Frank Elegar

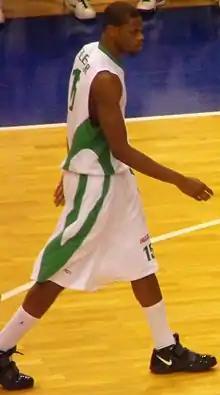
Elegar playing for Bornova Belediye

Frank Roderick Elegar (born December 3, 1986) is a U.S. Virgin Islands-Guyanese professional basketball player who last played for Napoli Basket of the Italian Lega Basket Serie A (LBA). He can play as either a center or a power forward.